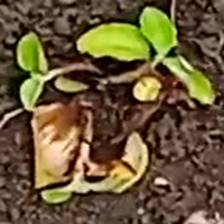
Weed species: Kena_(Commplina_benghalensio)